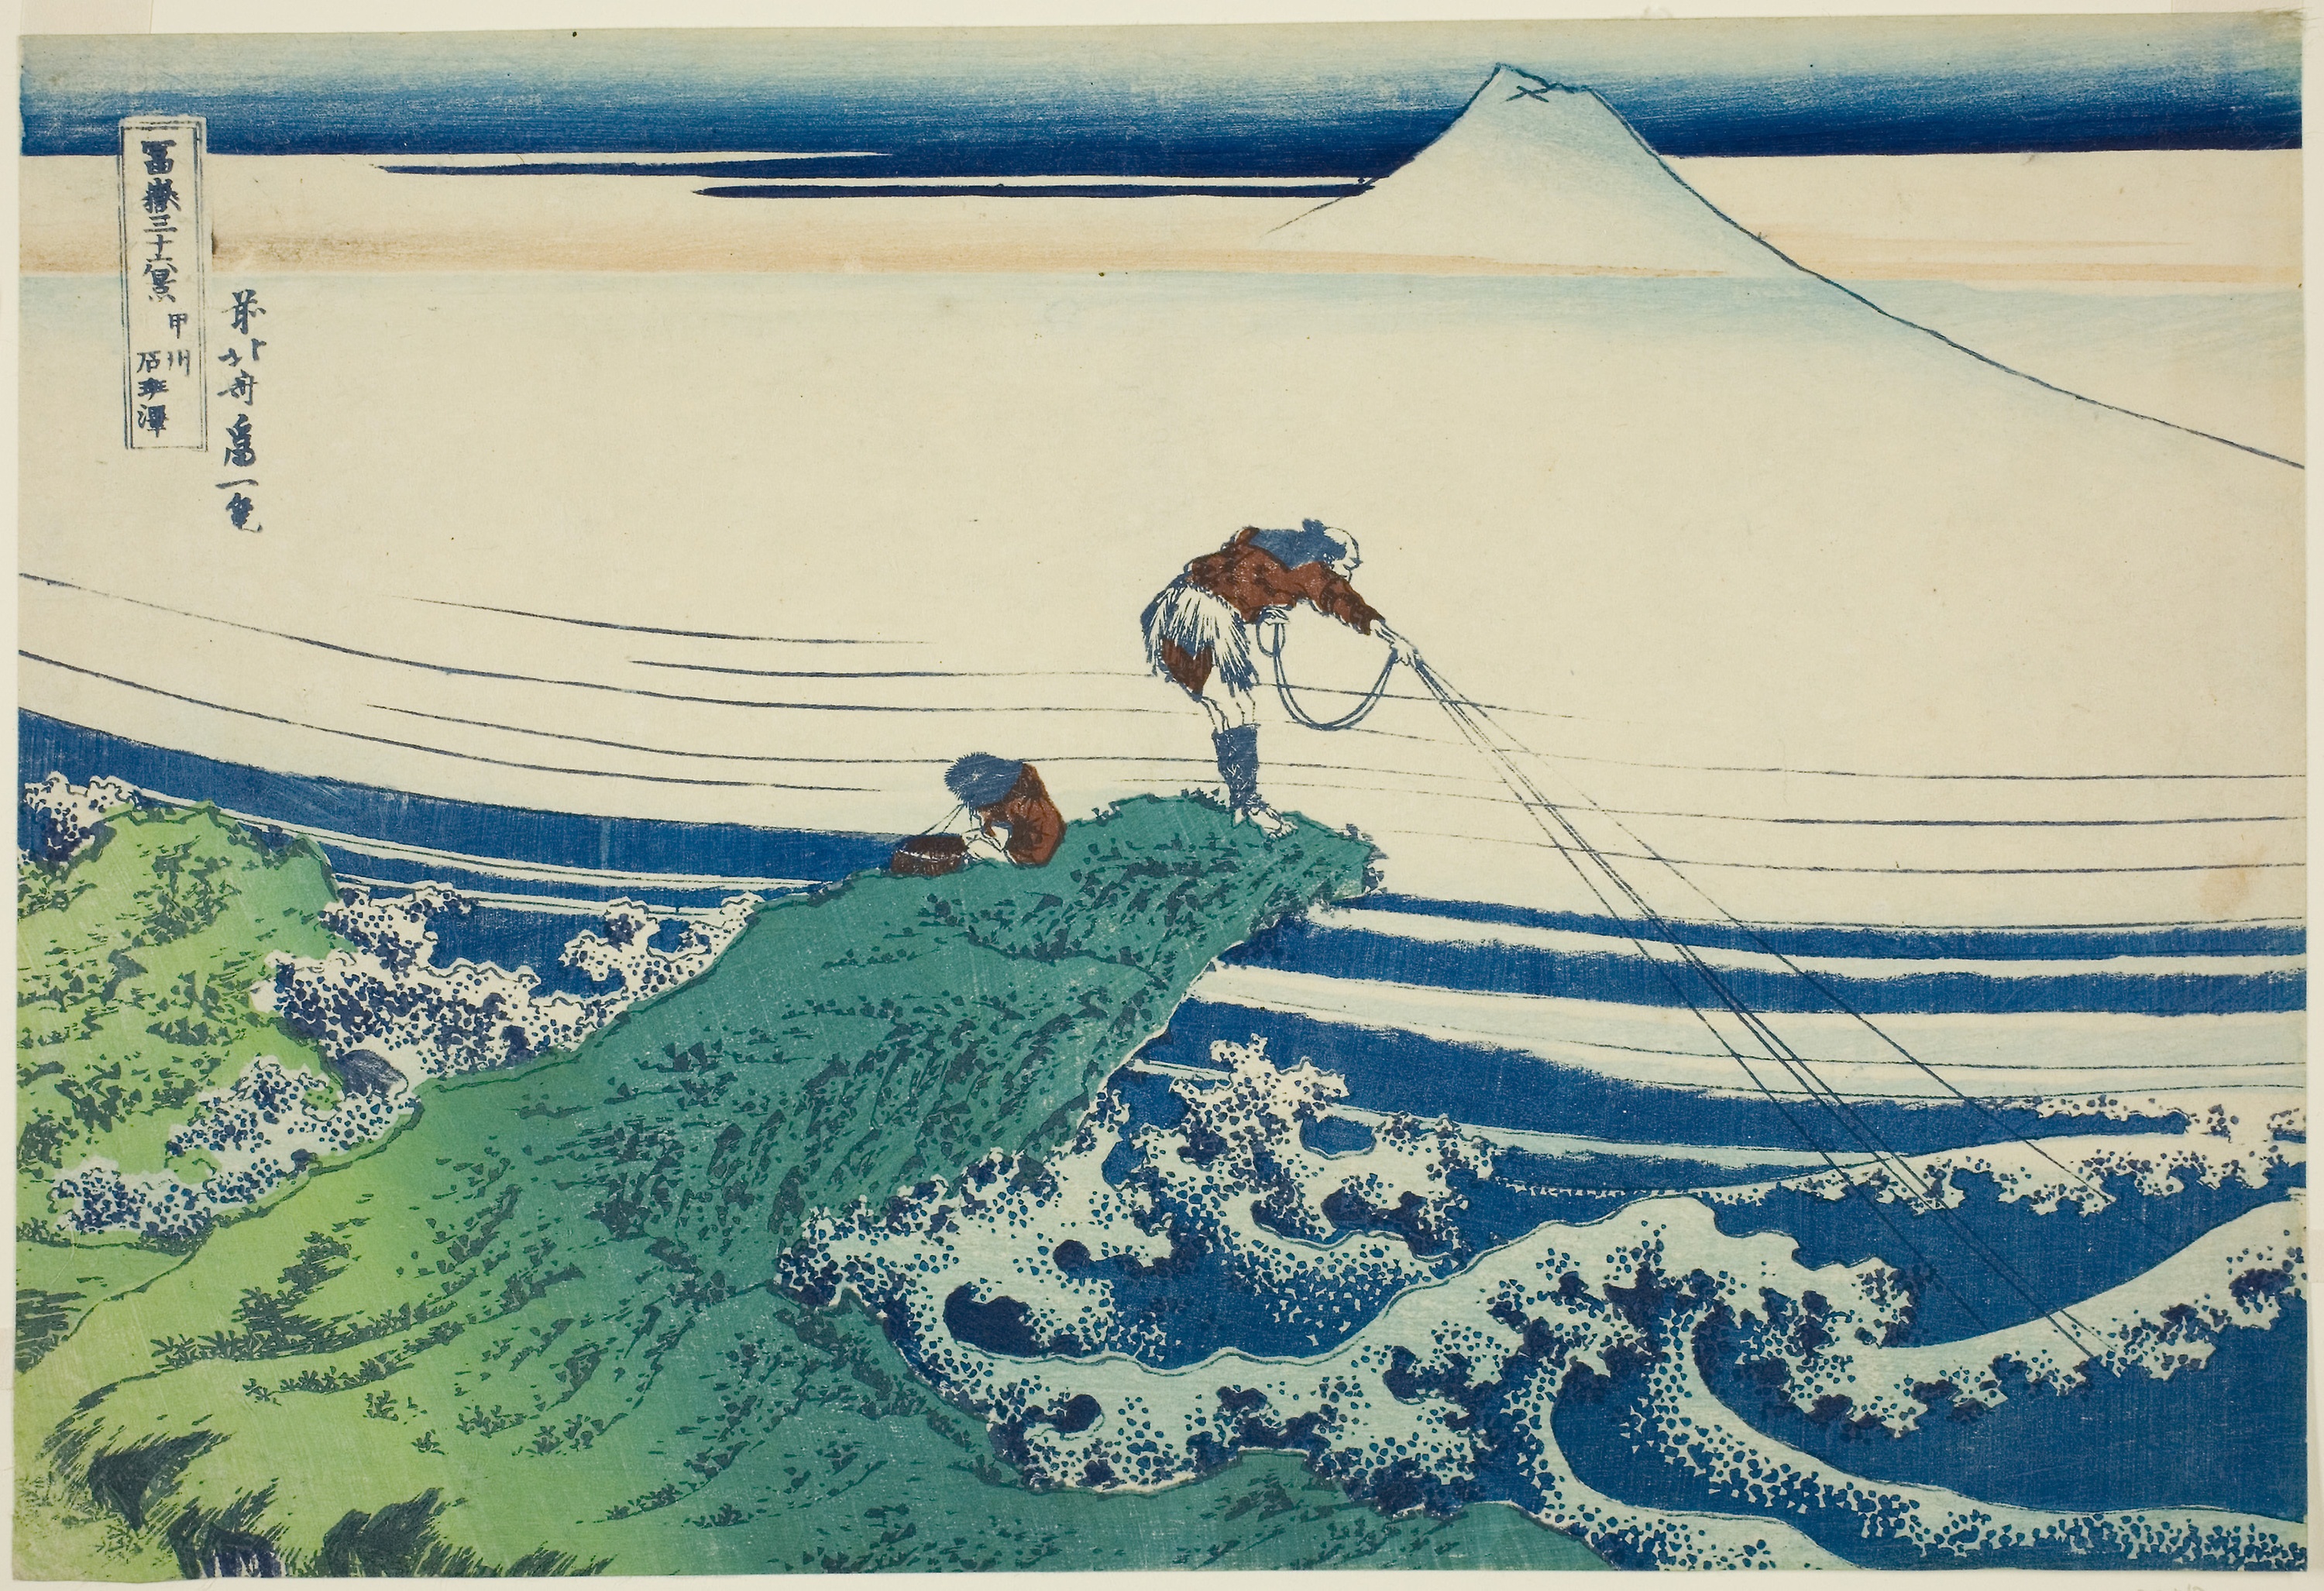
water, slope, illustration, recreation, adaptation, mountain